Göran Lagerberg

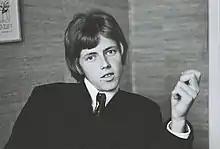
Lagerberg in 1966

Lagerberg was only invited to Tages, then named Albert's Skiffelgrupp, because according to Larsson "he was the only guy insane enough to play the washboard." The group then consisted of Larsson, Tommy Blom and Anders Töpel. He was invited during the summer of 1963 the year he would turn 16. His middle name, Bertil, was initially considered to becomes the band name, but this idea was ultimately rejected once Larsson's middle name Tage was chosen instead. Lagerberg would continue playing washboard with the group until his parents bought him a bass guitar as a Christmas present in December of that year. The other members followed suite, purchasing electric guitars. After recruiting drummer Freddie Skantze during that month, the group set out to become a beat group.